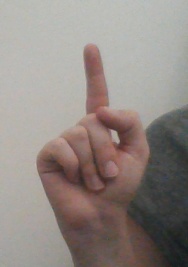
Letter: bb